Dayveon

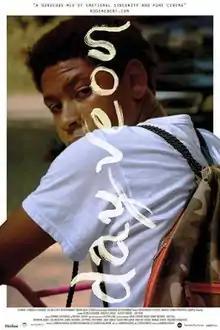
Theatrical release poster

Dayveon is a 2017 American drama film directed by Amman Abbasi and written by Amman Abbasi and Steven Reneau. The film stars Devin Blackmon, Dontrell Bright, Lachion Buckingham, Kordell Johnson, Marquell Manning and Chasity Moore. The film was released on September 13, 2017, by FilmRise.